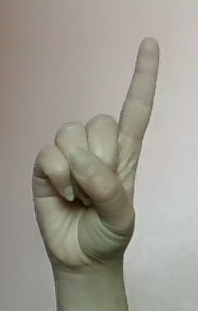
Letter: bb